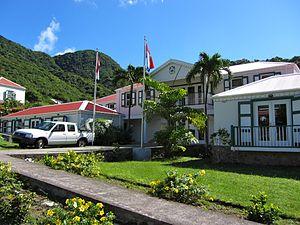
Saba est une île néerlandaise qui se situe dans le nord des Petites Antilles, Caraïbes, à l’est de Porto Rico. Surnommée la Reine immaculée, son chef-lieu est The Bottom.